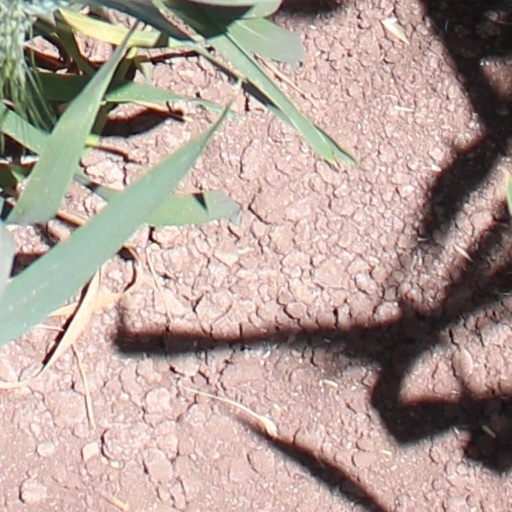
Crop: wheat